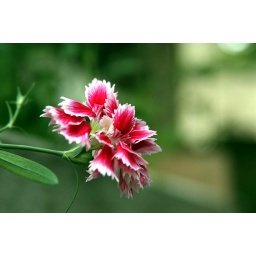
...took a shot at this flower in our yard...while &amp;quot;Ichigo&amp;quot; was busy running around chasing our poor cat. -_-